Question: Please indicate a possible affordance area of throw_baseball that can be used for holding
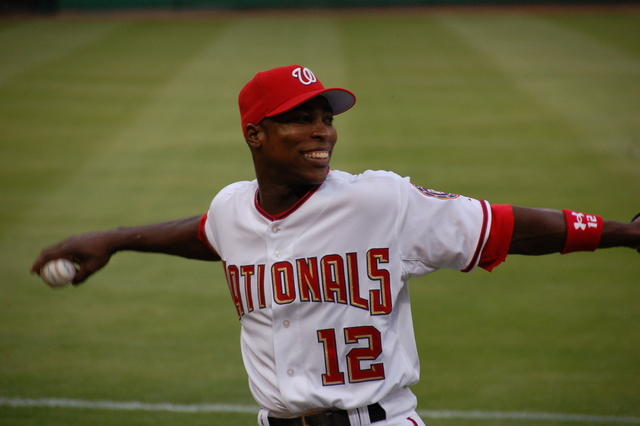
Answer: [21.5, 229.646, 110.037, 297.866]